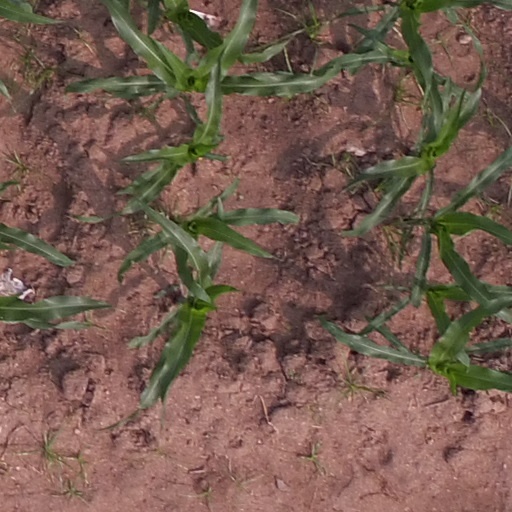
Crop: maize; corn